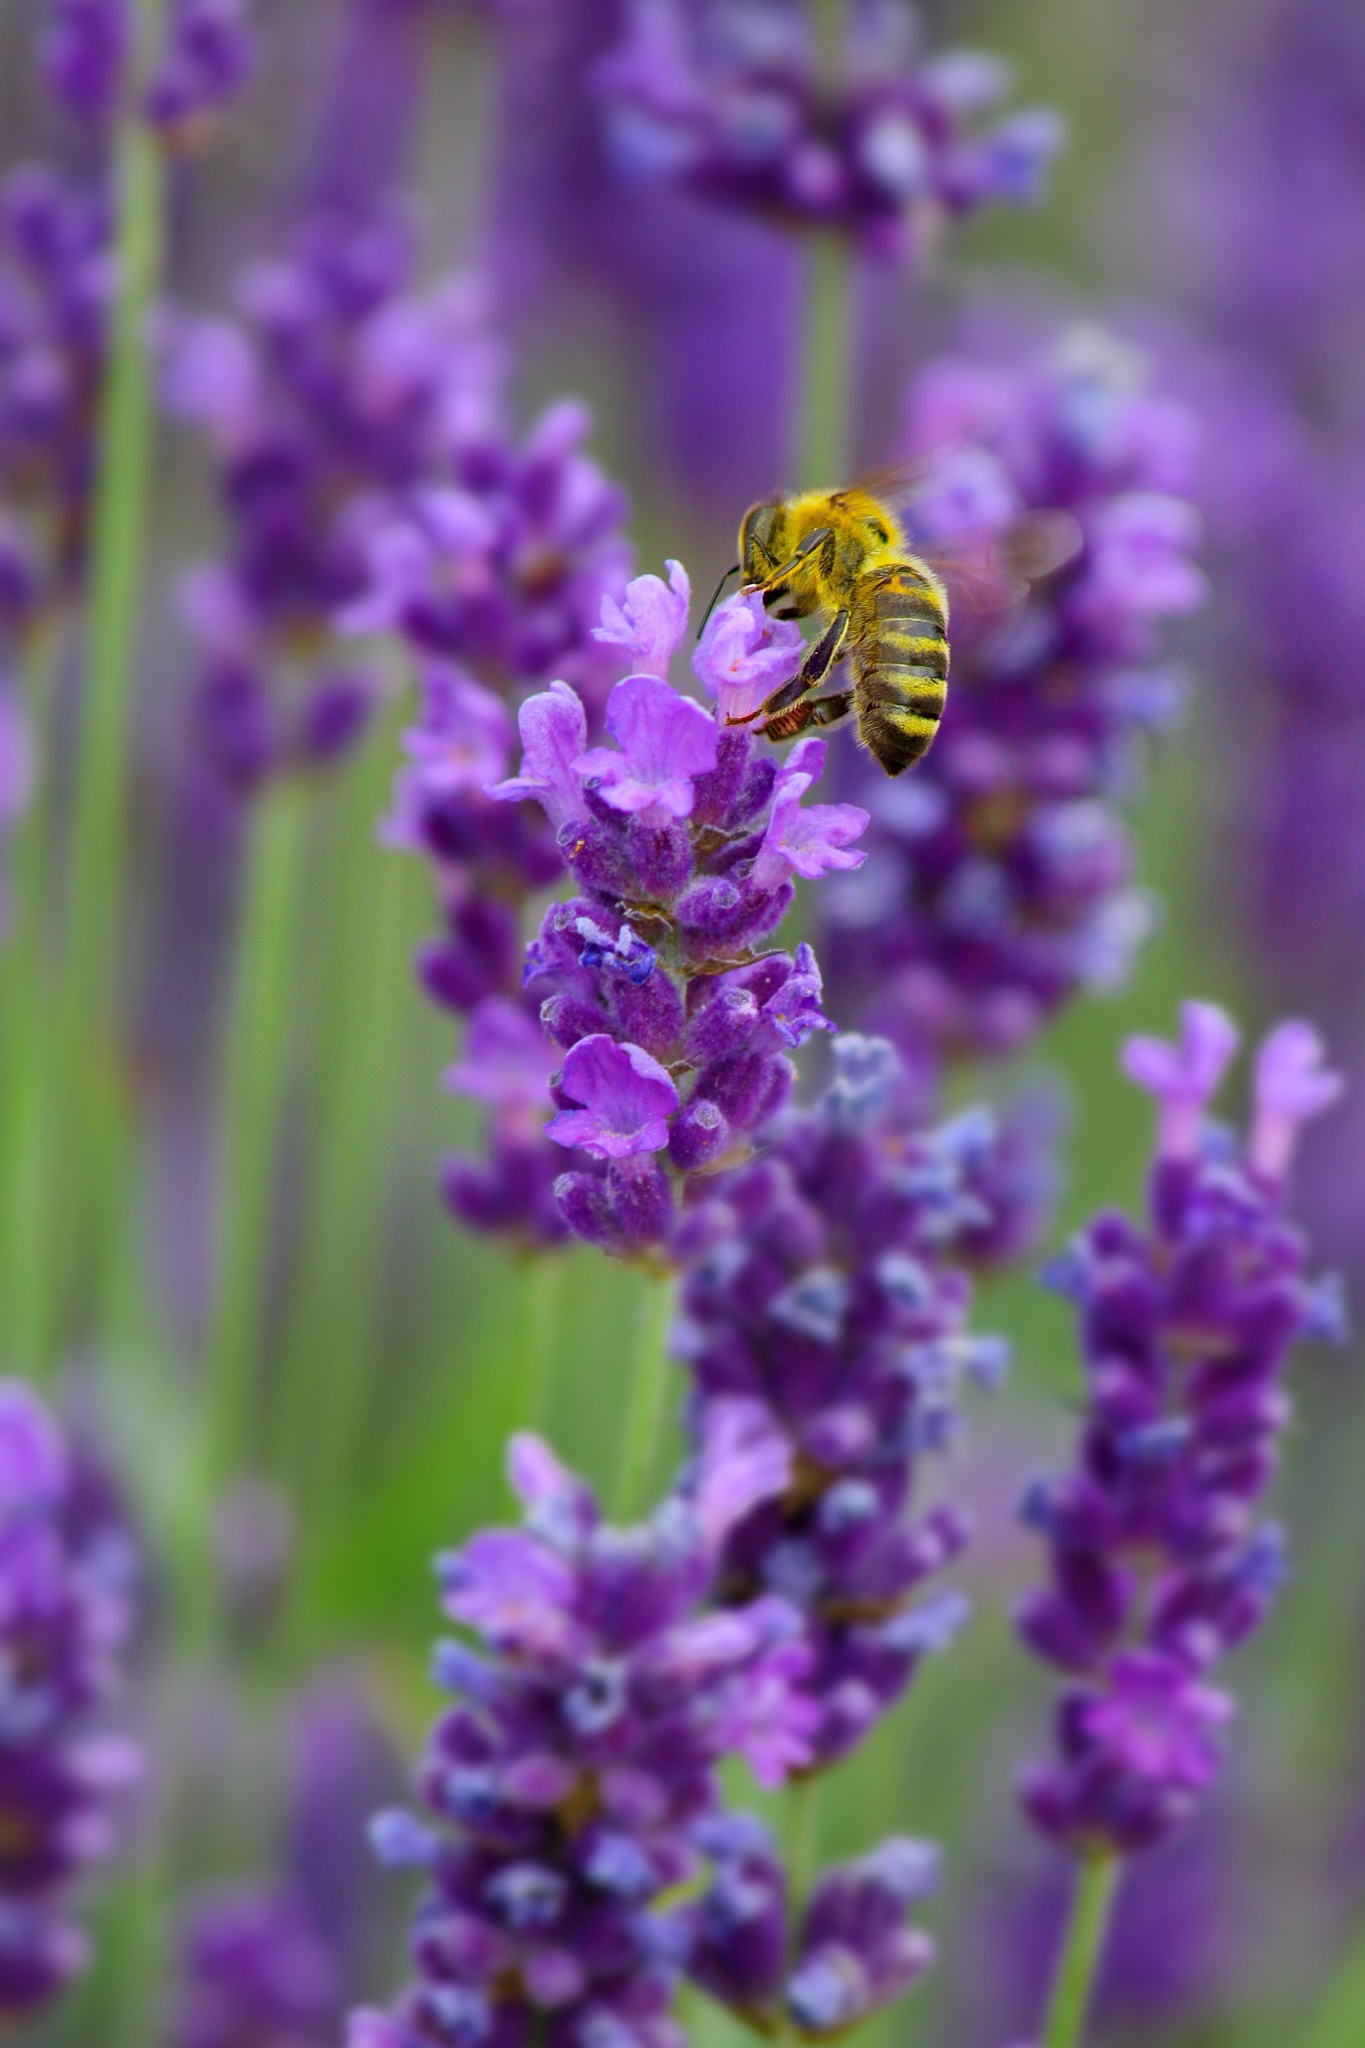
nature, plant, meadow, flower, purple, animal, spring, herb, insect, botany, flora, lavender, invertebrate, wildflower, bee, nectar, flowering plant, honey bee, annual plant, land plant, membrane winged insect, english lavender, french lavender, hyssopus